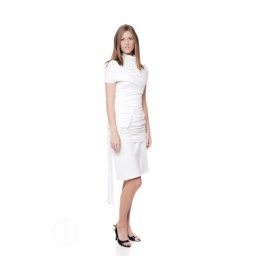
Isolated studio shot of a female model in a white wrap dress by Malissa Long Wearables.